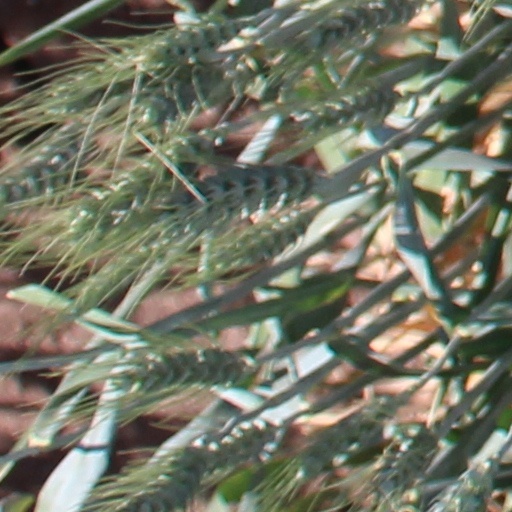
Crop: wheat